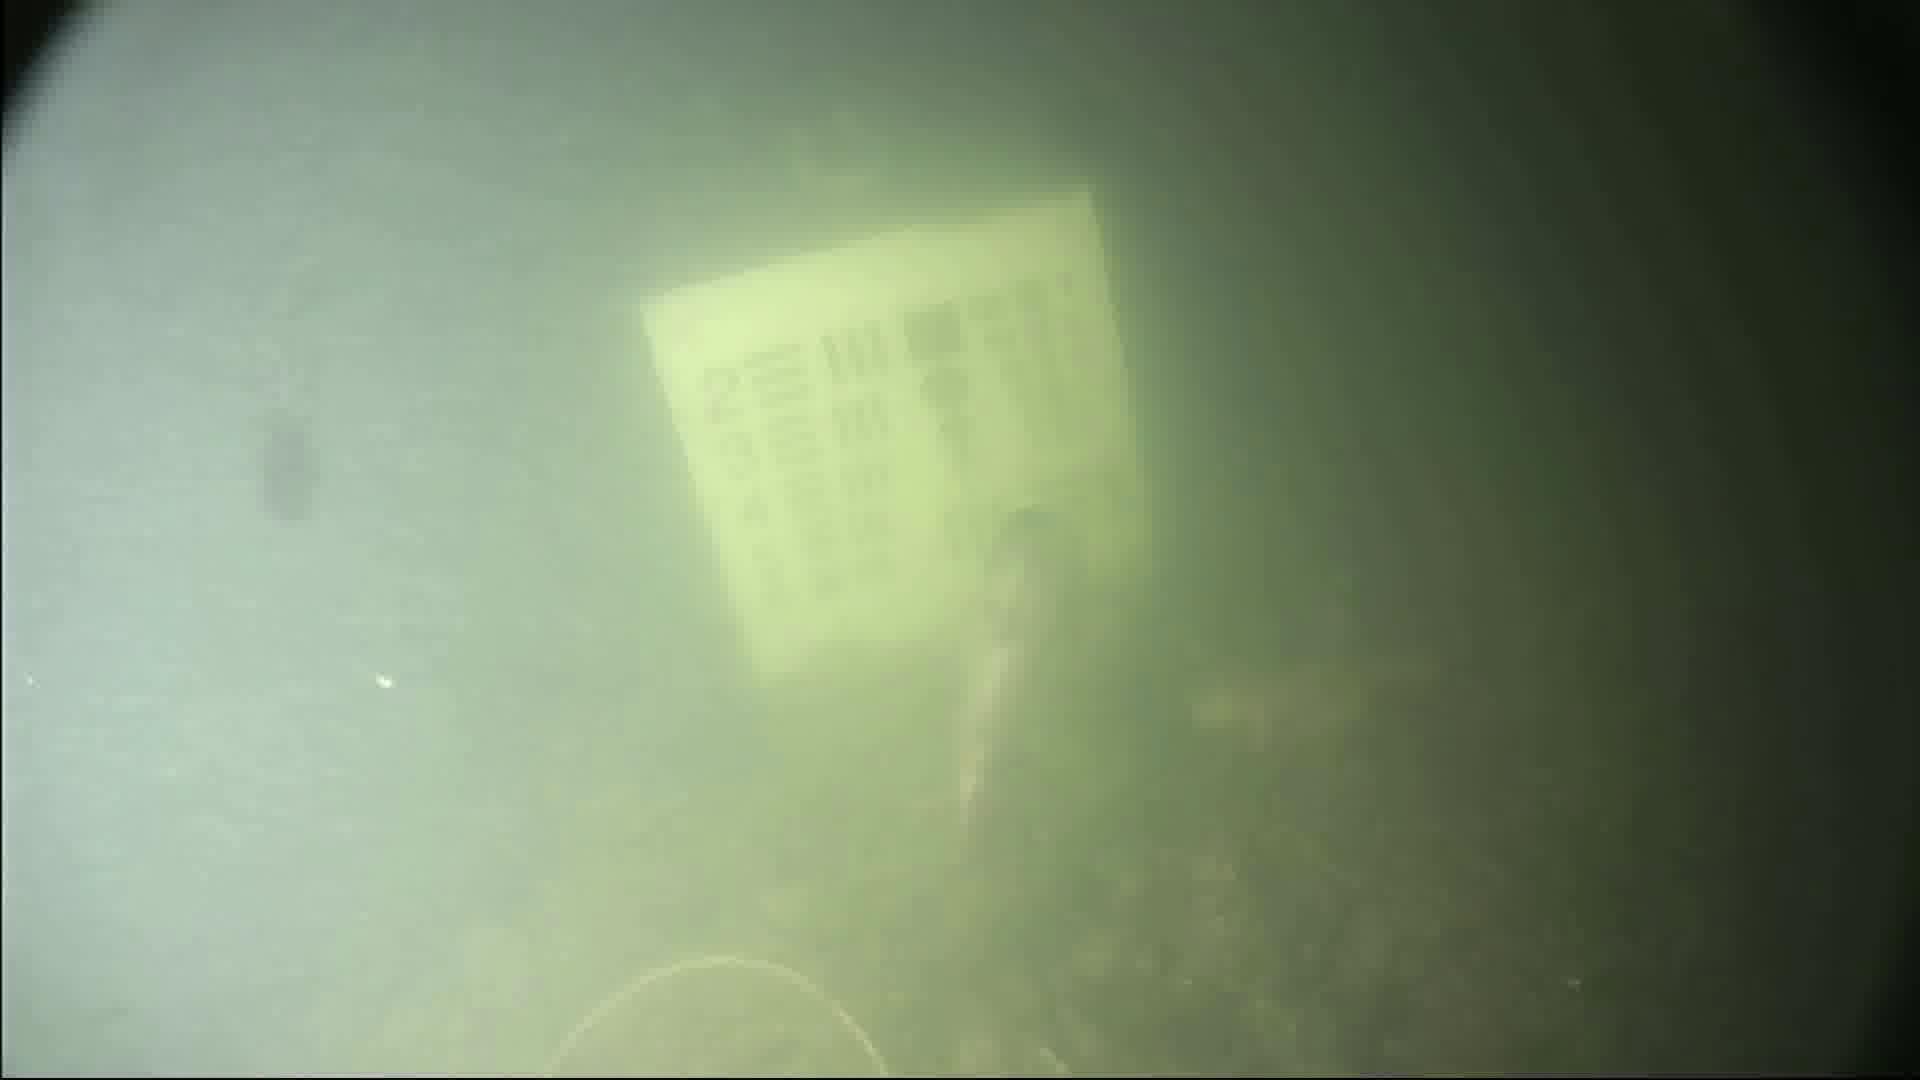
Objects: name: fish